Vincent Figgins

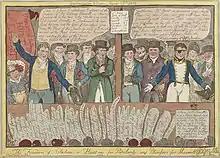
Radical candidate Henry Hunt (speaking, left) in an 1818 cartoon. Ten years later he unsuccessfully ran against Figgins for election. Figgins described him as a "shameless fellow".

The son of a bookkeeper, Figgins was born in 1766 and started his career as an apprentice to the typefounder Joseph Jackson. He worked for Jackson from 1782 until Jackson's death in 1792. According to Talbot Baines Reed, Figgins was largely the manager of Jackson's foundry from about 1790 onwards due to Jackson's poor health.